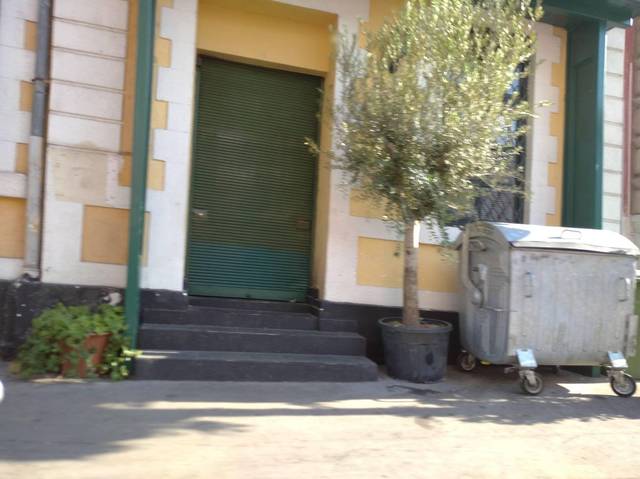
Region: Hungary
Coordinates: 47.508, 19.025